Community of Portuguese Language Countries

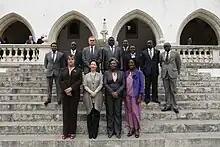
The 7th Meeting of Ministers of Culture at Sintra Palace; Portuguese Riviera, 2010.

In July 2006, during the Bissau summit, Equatorial Guinea and Mauritius were admitted as Associate Observers along with 17 International associations and organizations considered as Consultative Observers. On 23 July 2014, Equatorial Guinea was admitted as a CPLP member.